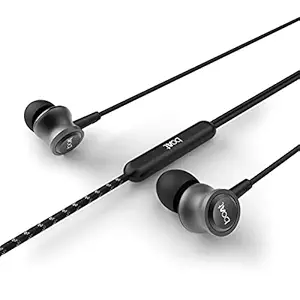
boAt Bassheads 152 in Ear Wired Earphones with Mic(Active Black)
Category: Electronics
Price: 449 (list price: 1290)
Rating: 4.1 (91,770 ratings)
About this product: Break away from old habits through HD sound via 10mm drivers, crystal clear sound to your ears helps you execute what you have visualized perfectly, enhance your senses with the BassHeads 152.|Vibe your rhythm all day with fantastic bass heavy tunes that drown out your stress and brings back your search for the ultimate quest, it’s time to get kicking.|Communicate seamlessly with the inbuilt mic that has high sensitivity and a versatile frequency range to provide the ultimate experience; Foldable/Collapsible: Yes, Deep Bass: Yes With Microphone: Yes.|Durable and highly resistant, the braided cable adds to the nirvana with its soft feel and tangle resilient features, because wasting time is simply not an option when you’re a boAthead|Plug into convenience with the 3.5mm angled jack to begin your journey|1 year warranty from the date of purchase